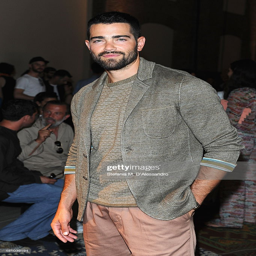
actor attends the show during spring summer .